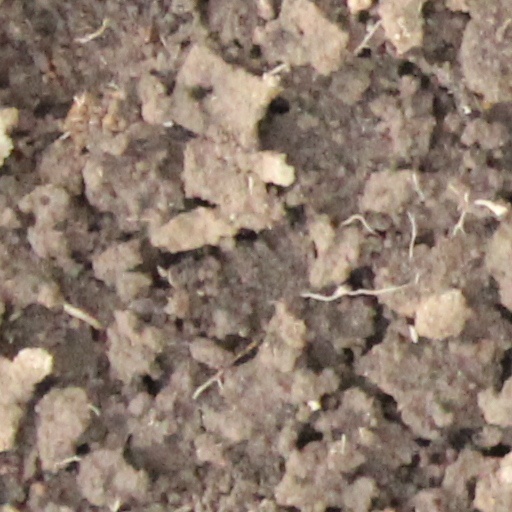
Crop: wheat